Ebenezer Presbyterian Church, Osu

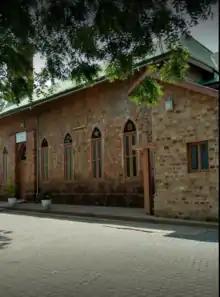
South entrance of the church

In 1856, the Abokobi emigrants returned to Osu after rebuilding efforts kicked off. The local Christian community decided to build a new chapel to replace the old one which had become too small for worship. Furthermore, its proximity to the Atlantic Ocean led to the corrosion and decay of the structure. Osu was now a much larger town with natives living further inland. The chapel was therefore now far from the inhabitants. The Christiansborg Castle was no longer the hub of activity of Osu. The natural noise of the sea waves made it very difficult to hear the sea waves during church services.